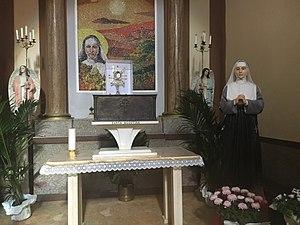
Augustine Pietrantoni est une religieuse italienne des sœurs de la charité de sainte Jeanne-Antide Thouret, morte assassinée par un des malades dont elle s'occupait.
Le pape Jean-Paul II a canonisé, pendant son pontificat 482 saints, au cours de 52 cérémonies de canonisation, parmi lesquelles 38 se sont déroulées au Vatican et 14 au cours des visites pastorales qu'il a effectuées hors d'Italie. En presque 27 ans de pontificat, Jean-Paul II a quasiment canonisé autant de personnes que durant les cinq derniers siècles.